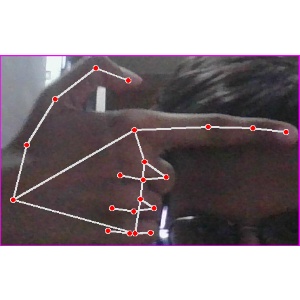
अक्षर: ब